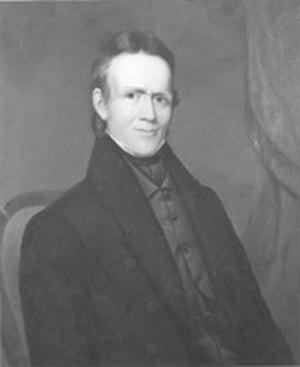
Le New Hampshire élit deux membres du Sénat des États-Unis : un sénateur de classe 2 et un sénateur de classe 3.